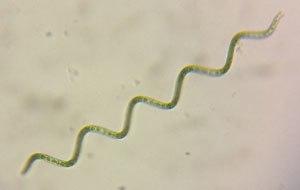
Les Microcoleaceae sont une famille de Cyanobactéries de l'ordre des Oscillatoriales.
Les Cyanobacteria, ou cyanobactéries, sont un embranchement de bactéries, également appelées « algues bleues », ou autrefois « algues bleu-vert ».
Arthrospira platensis est une espèce de cyanobactéries de la famille des Phormidiaceae ou des Microcoleaceae, selon les classifications, et du genre Arthrospira. C'est l'espèce principale qui se cache derrière le nom commun spiruline, avec l'espèce Arthrospira maxima.